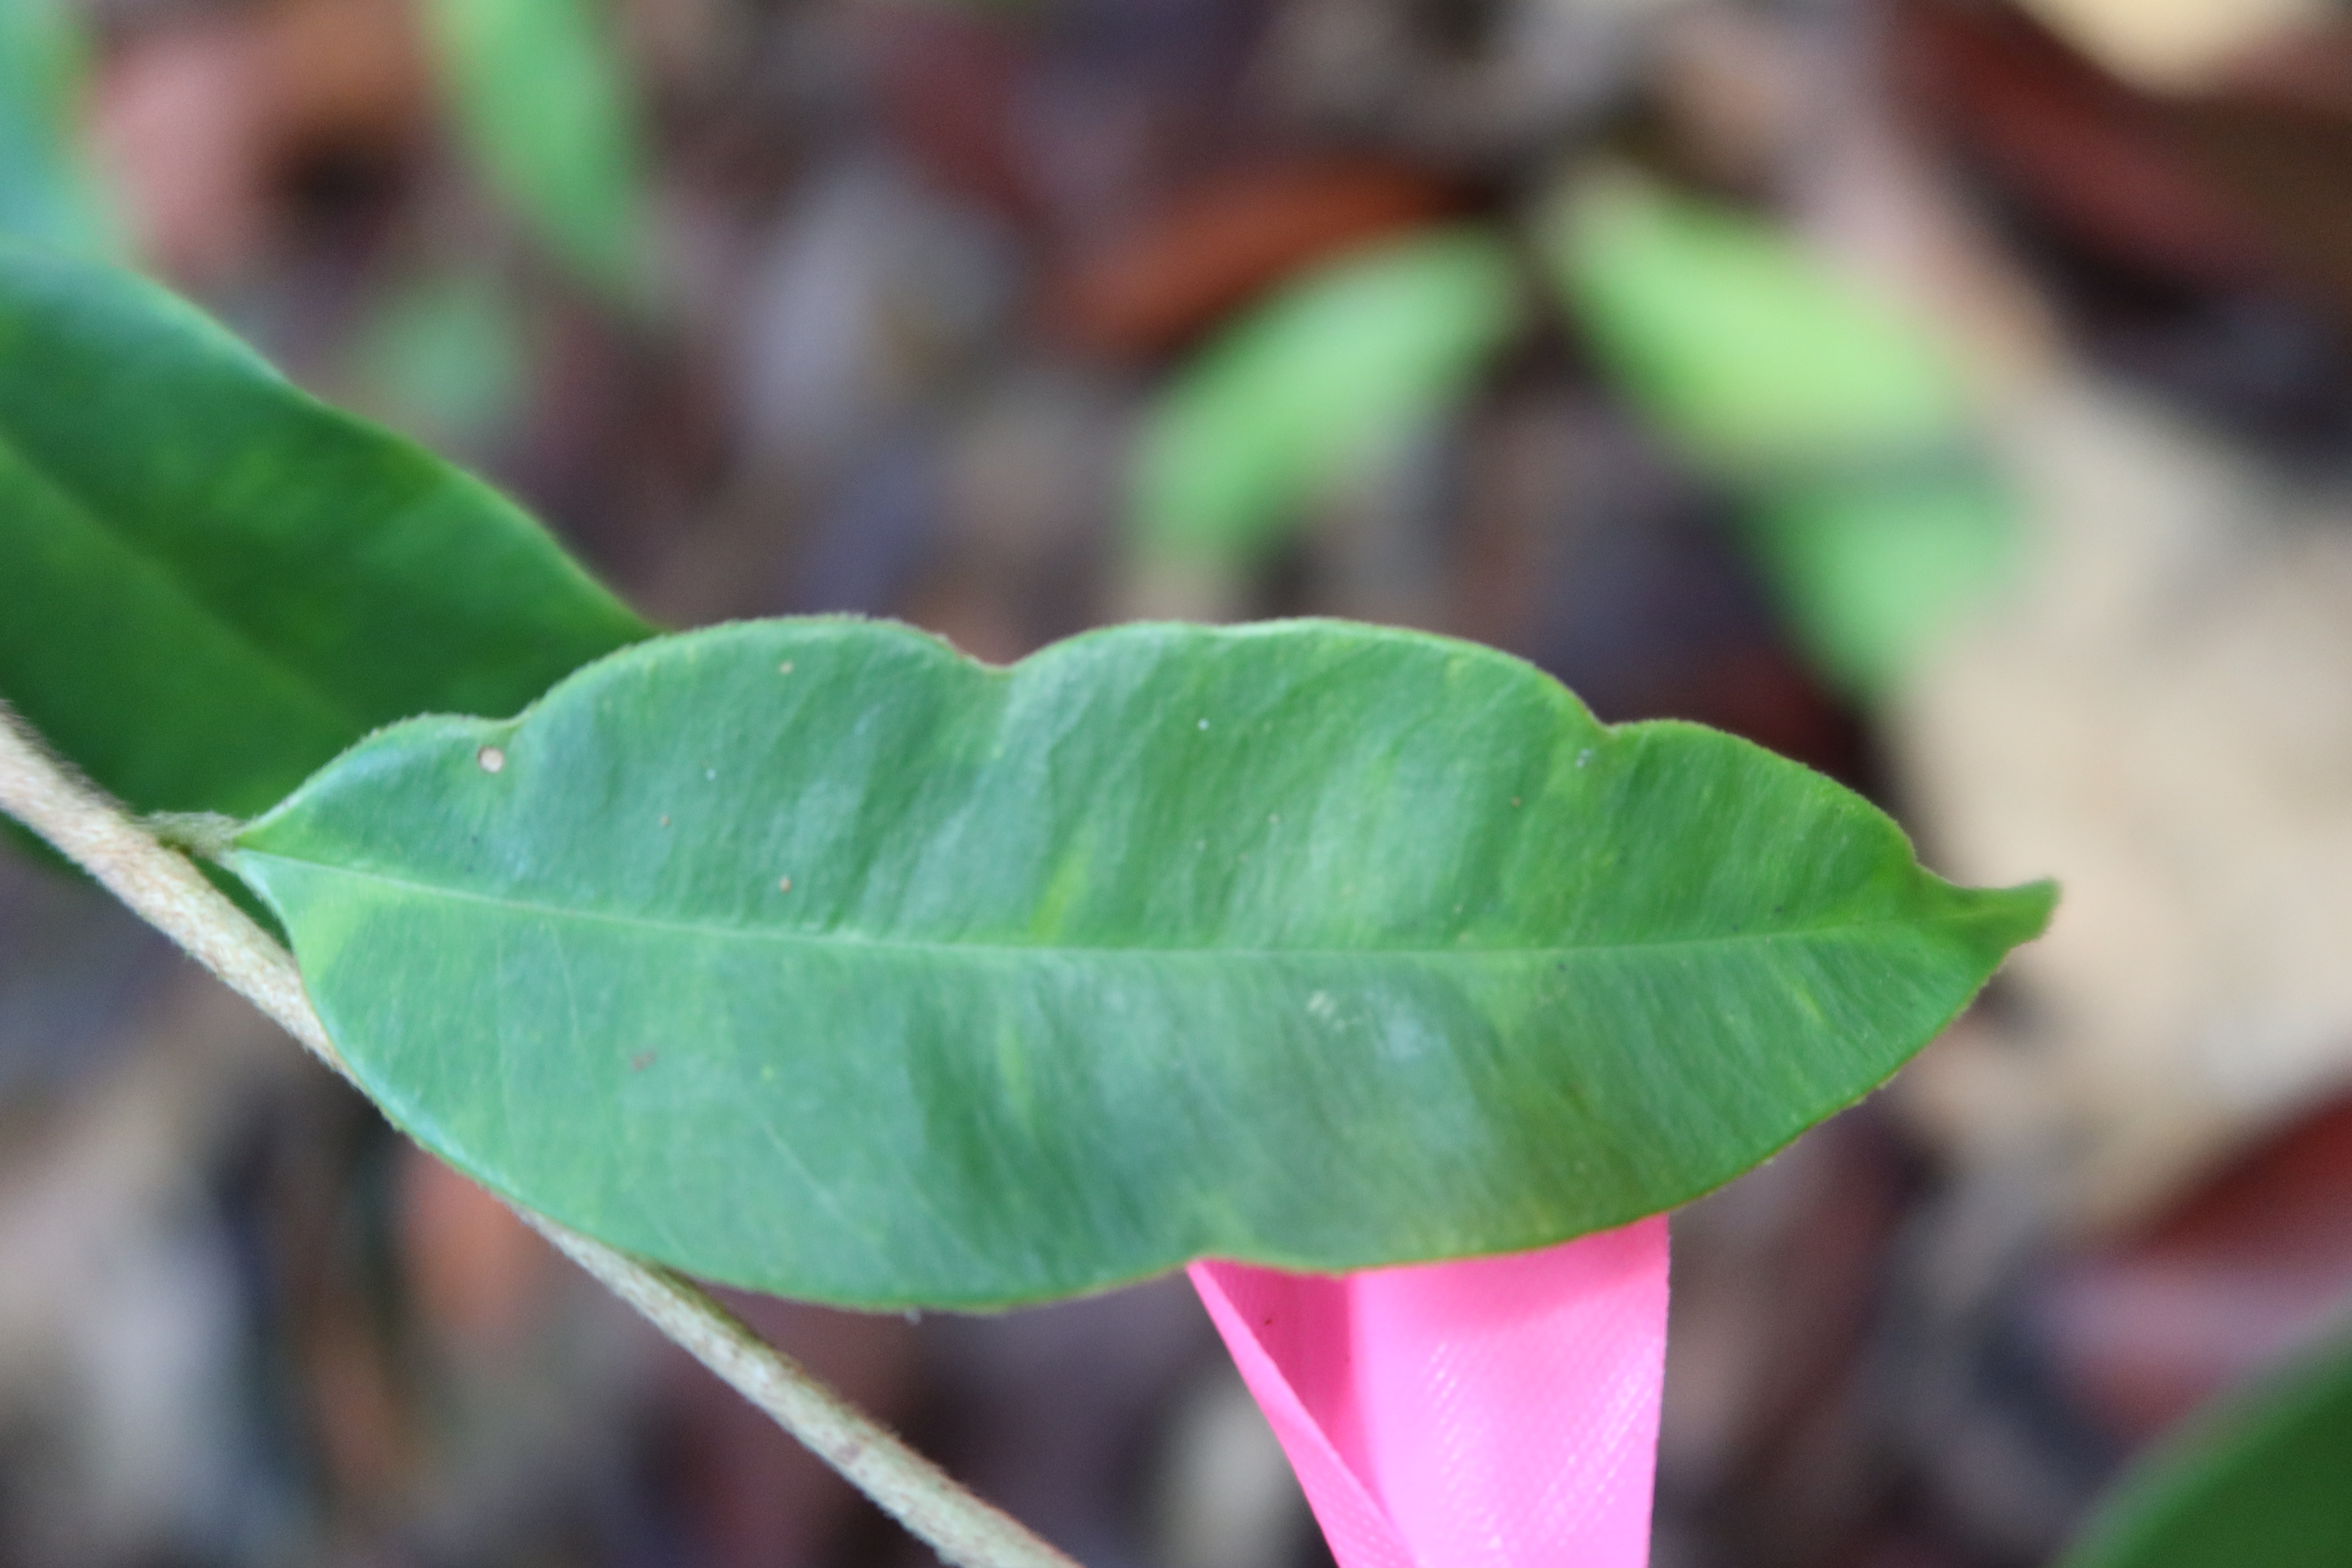
Label: Brown spots